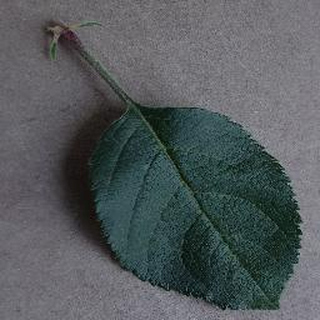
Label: healthy_apple